Shangdu

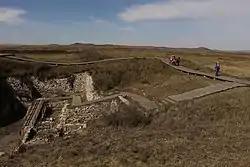
Ruins of Shangdu

Shangdu (lit. "Upper Capital"), known in the West as Xanadu, was the summer capital of the Yuan dynasty under Kublai Khan. Located in what is now Zhenglan Banner, Inner Mongolia, it was designed by Chinese architect Liu Bingzhong and served as a seasonal retreat blending Mongolian steppe traditions with Chinese urban planning. The site gained legendary status after it was visited by Marco Polo and later inspired the English poet Samuel Taylor Coleridge.